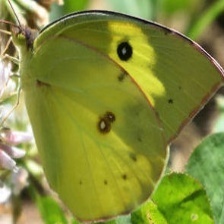
Species: SOUTHERN DOGFACE
Butterfly family (ImageNet category): sulphur_butterfly